Wine

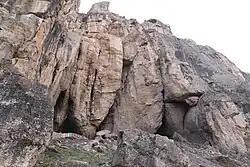
The Areni-1 cave in Armenia is home to the world's oldest known winery.

The domestication of the grapevine likely took place in the Caucasus, Taurus, or Zagros mountains. The earliest known traces of wine were found near Tbilisi, and wine dating from has been found in the Zagros mountains. The earliest known winery, from , is the Areni-1 winery in Armenia.